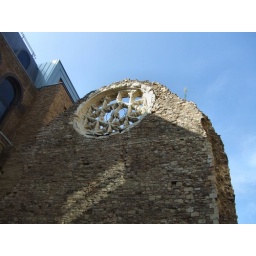
A rose window in the remains of the Bishop of Winchester's palace. in Southwark